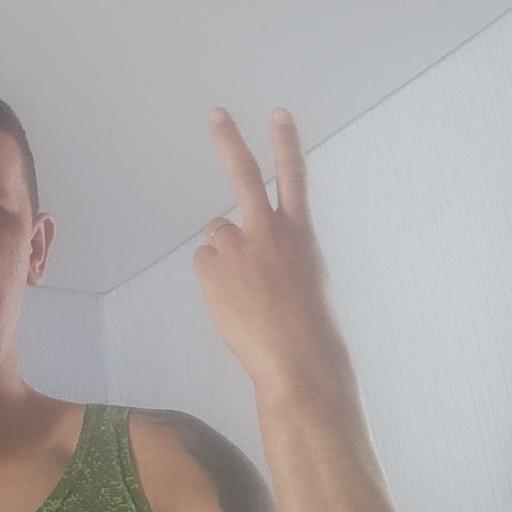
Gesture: peace_inverted